Donauwörth–Treuchtlingen railway

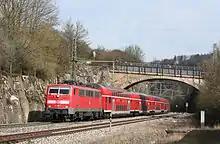
Class 111 hauling double deck carriages of the "Nuremberg-Augsburg Regional Express" near Möhren (2007)

In regional traffic, electric locomotives of the 110, 111 and 143 classes with double-deck coaches were used until 2009. From December 2006, Modus carriages (converted from older rolling stock) were also used. Alstom Coradia Continental multiple units (class 440) ran from the end of 2009 to 2022.